Mary Tenney Castle

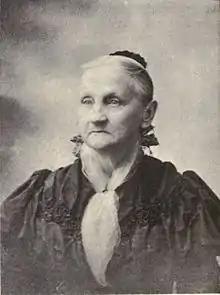
Mary Tenney Castle

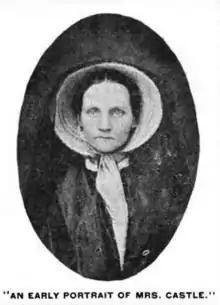
Mary Tenney Castle as a young woman, from a 1907 publication.

Mary Tenney Castle (October 26, 1819 — March 13, 1907), known as Mother Castle, was an American missionary and philanthropist in the Hawaiian Islands.